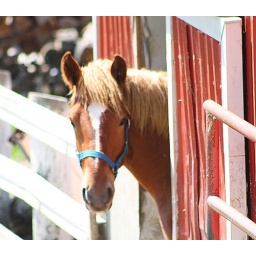
Driving along a country road near Kitchener, Ontario, I spotted this beautiful horse peeking out of the barn